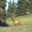
Label: deer